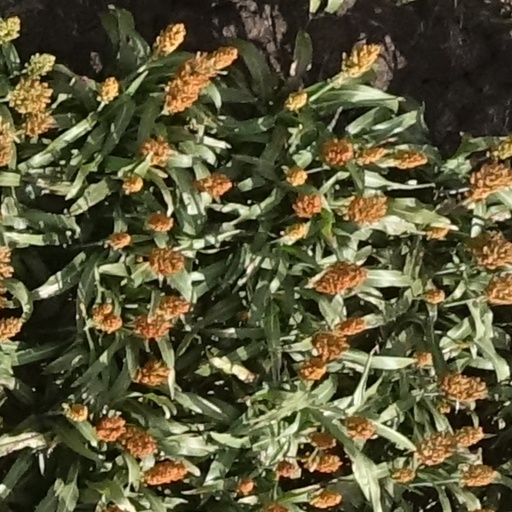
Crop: sorghum